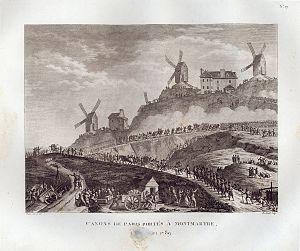
Canons de Paris portés à Montmartre, le 15 juillet 1789.